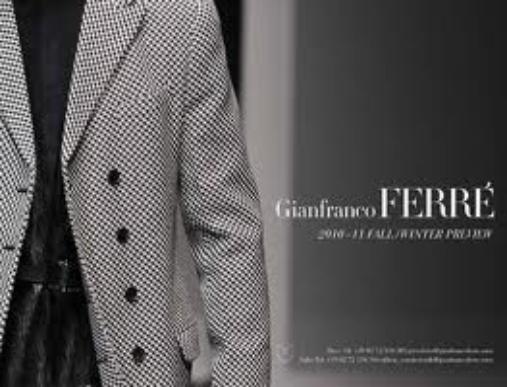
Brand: Gianfranco Ferre
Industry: Necessities